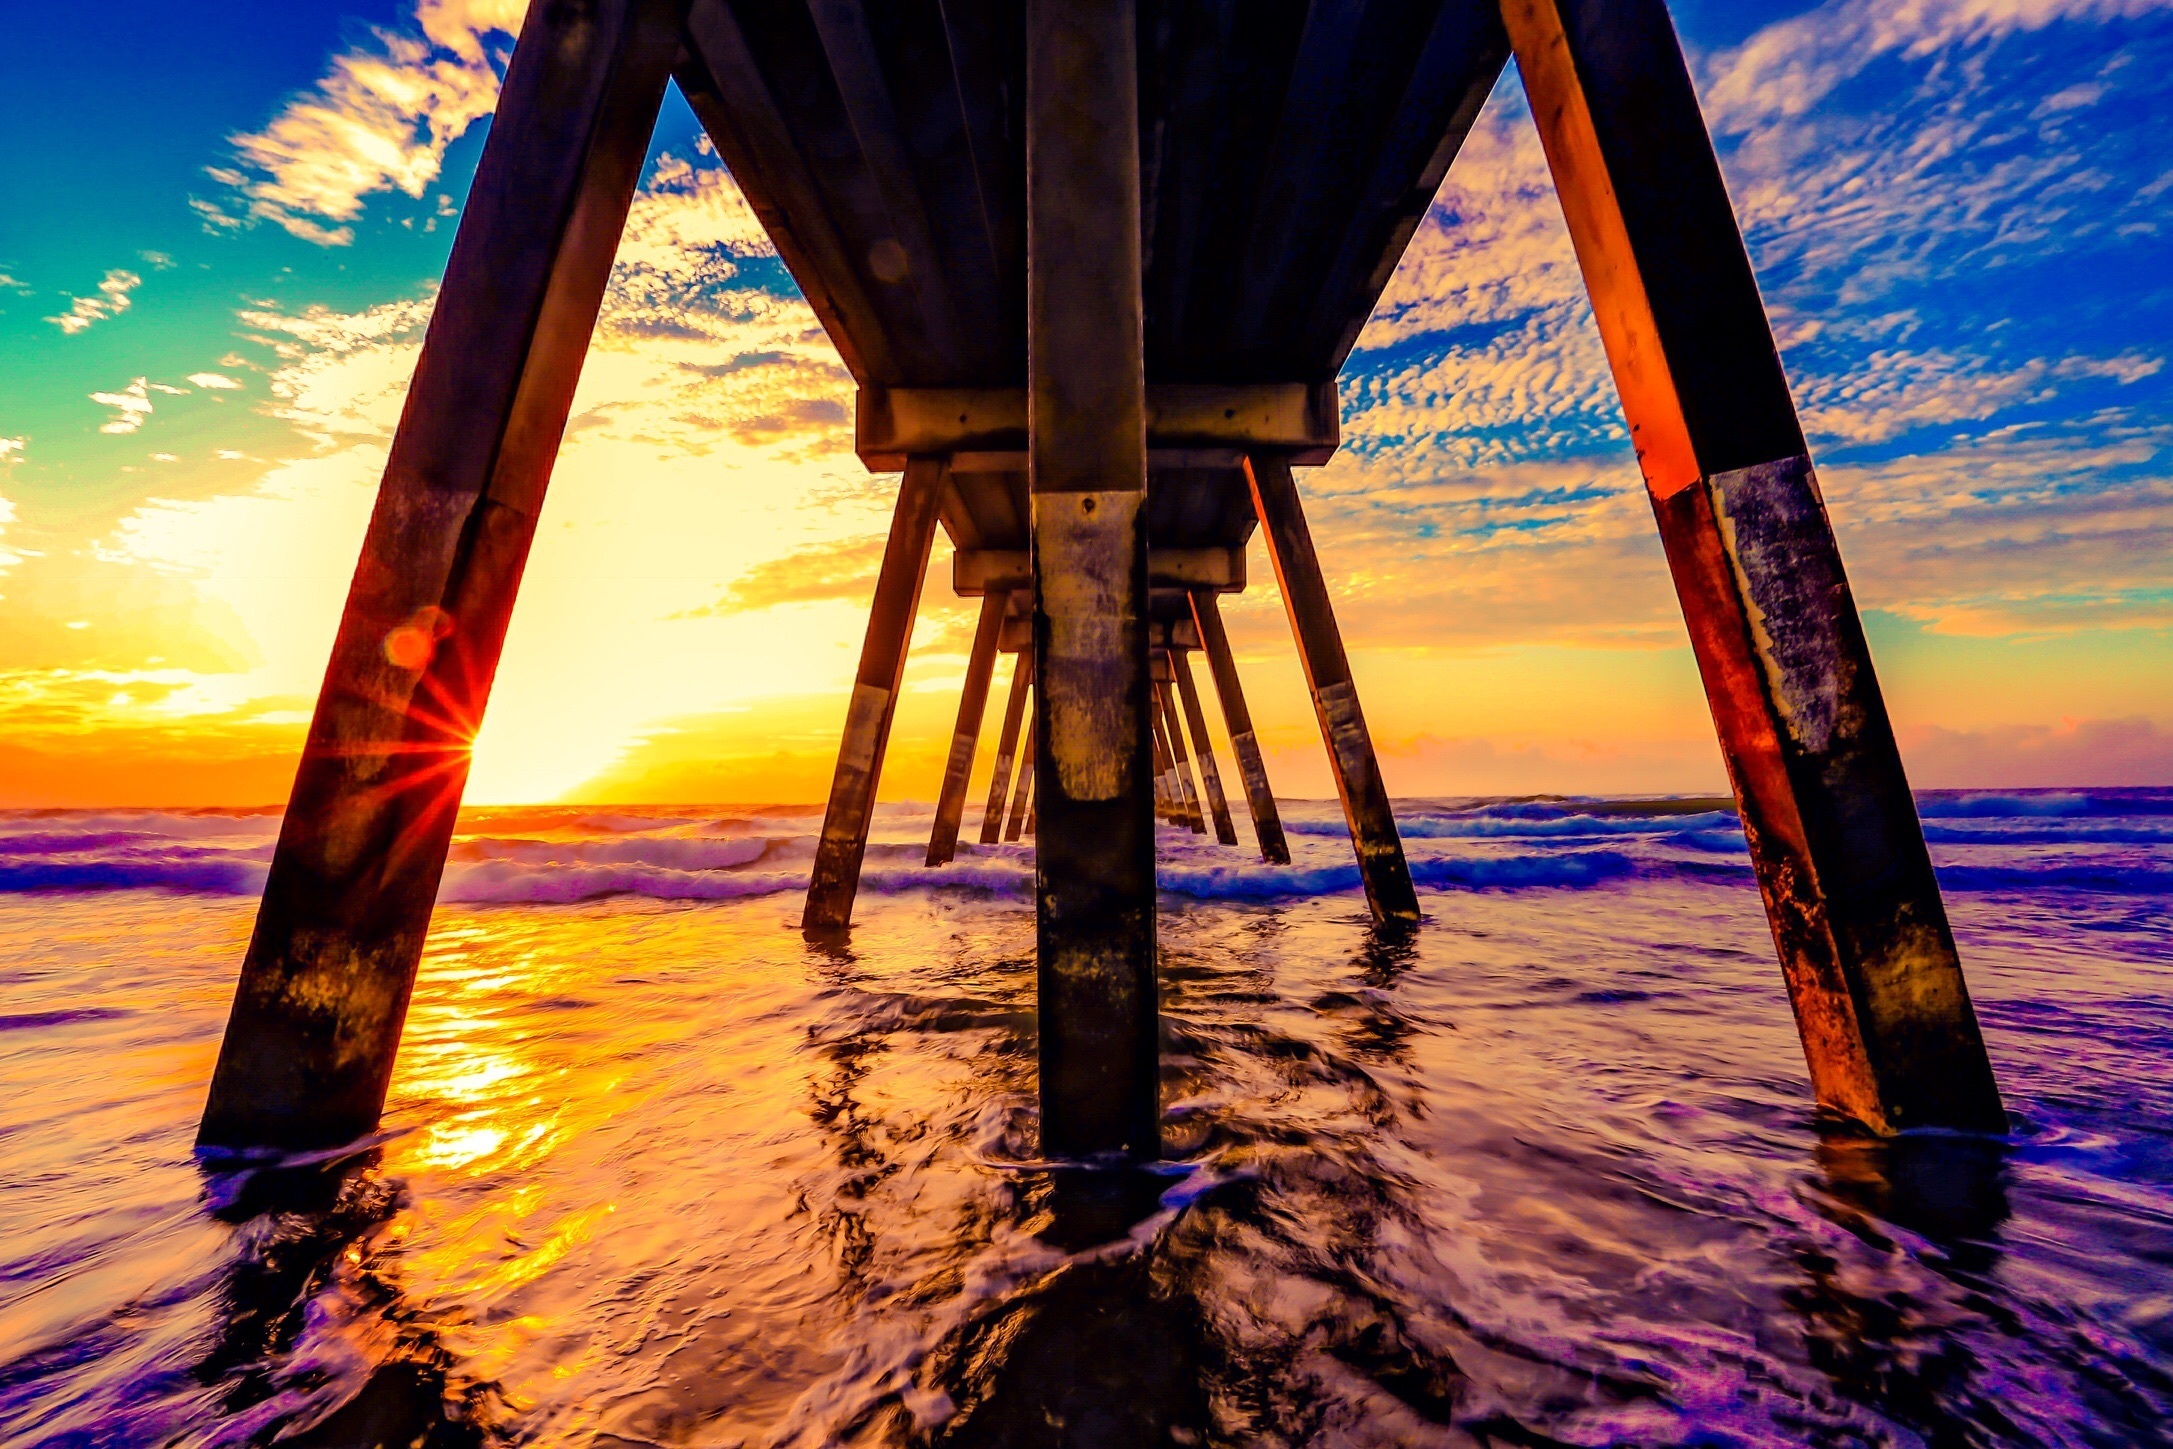
beach, sea, coast, water, ocean, horizon, structure, sky, sunrise, sunset, sunlight, shore, building, pier, summer, dusk, evening, reflection, color, romantic, jetty, waves, underneath, scene, poles